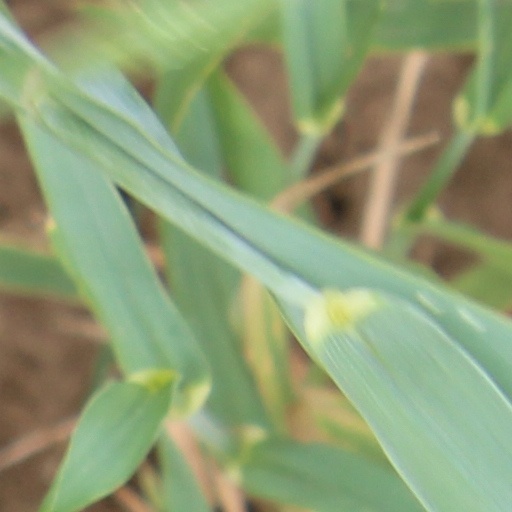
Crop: wheat